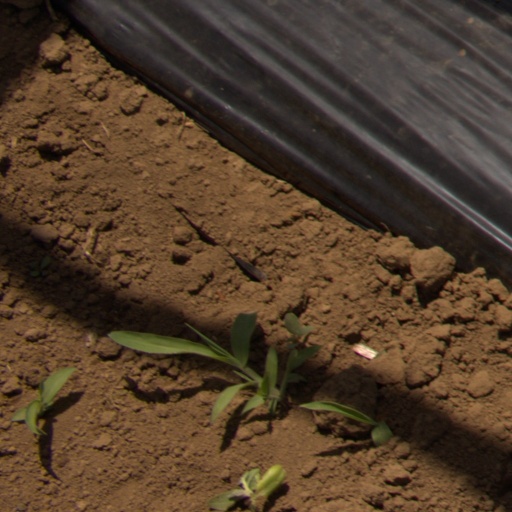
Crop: Jerusalem artichoke